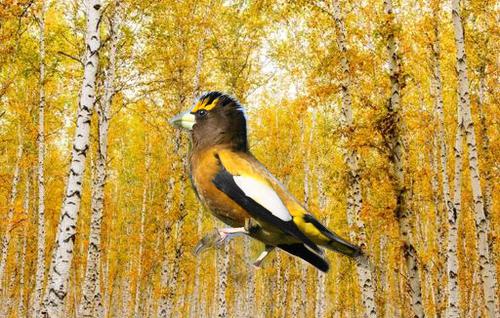
Bird species: Evening_Grosbeak
Bird type: landbird
Background: land